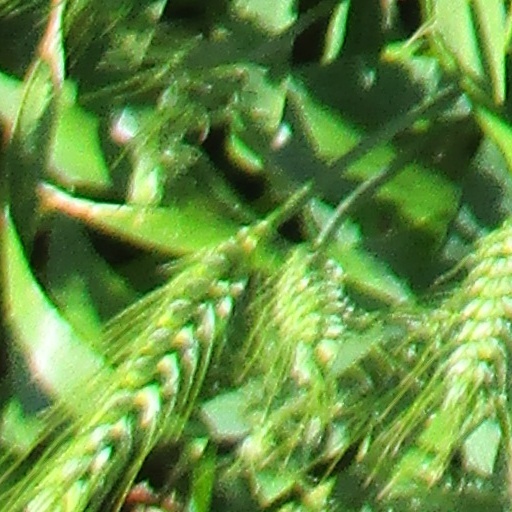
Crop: wheat